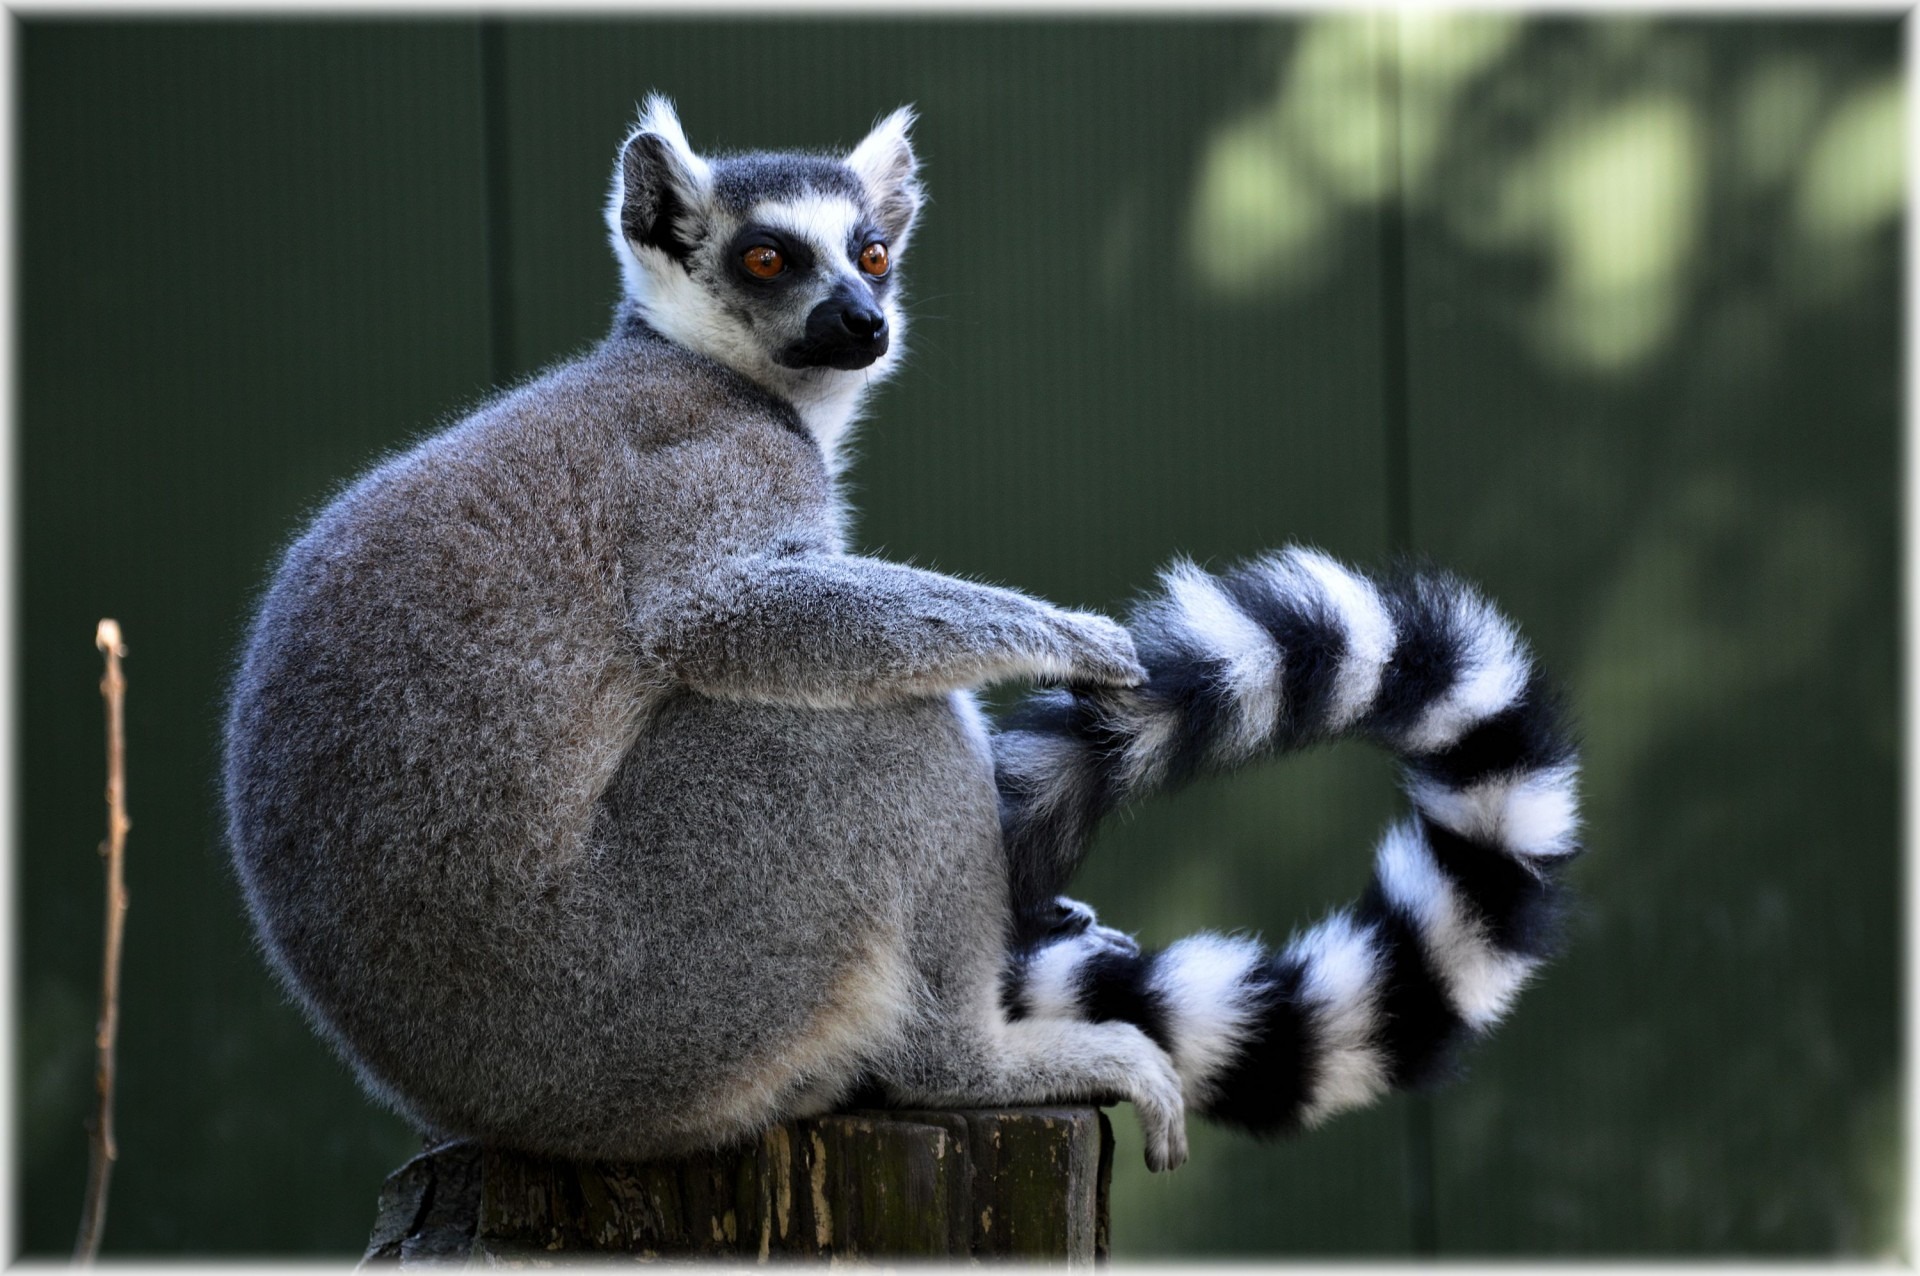
tree, forest, outdoor, animal, wildlife, wild, environment, zoo, jungle, natural, park, mammal, climbing, fauna, primate, ecology, outdoors, whiskers, rainforest, reserve, vertebrate, creature, conservation, exotic, habitat, lemur, species, rare, safari, herbivore, ring tailed lemur, big nose